Received signal strength indicator

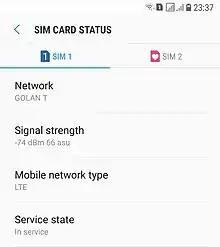
Cellular signal strength of -74dBm (or 66 ) displayed on a smartphone. Also shown: signal bars of two cellular networks, and signal bars of a Wi-Fi network.

In telecommunications, received signal strength indicator or received signal strength indication (RSSI) is a measurement of the power present in a received radio signal.